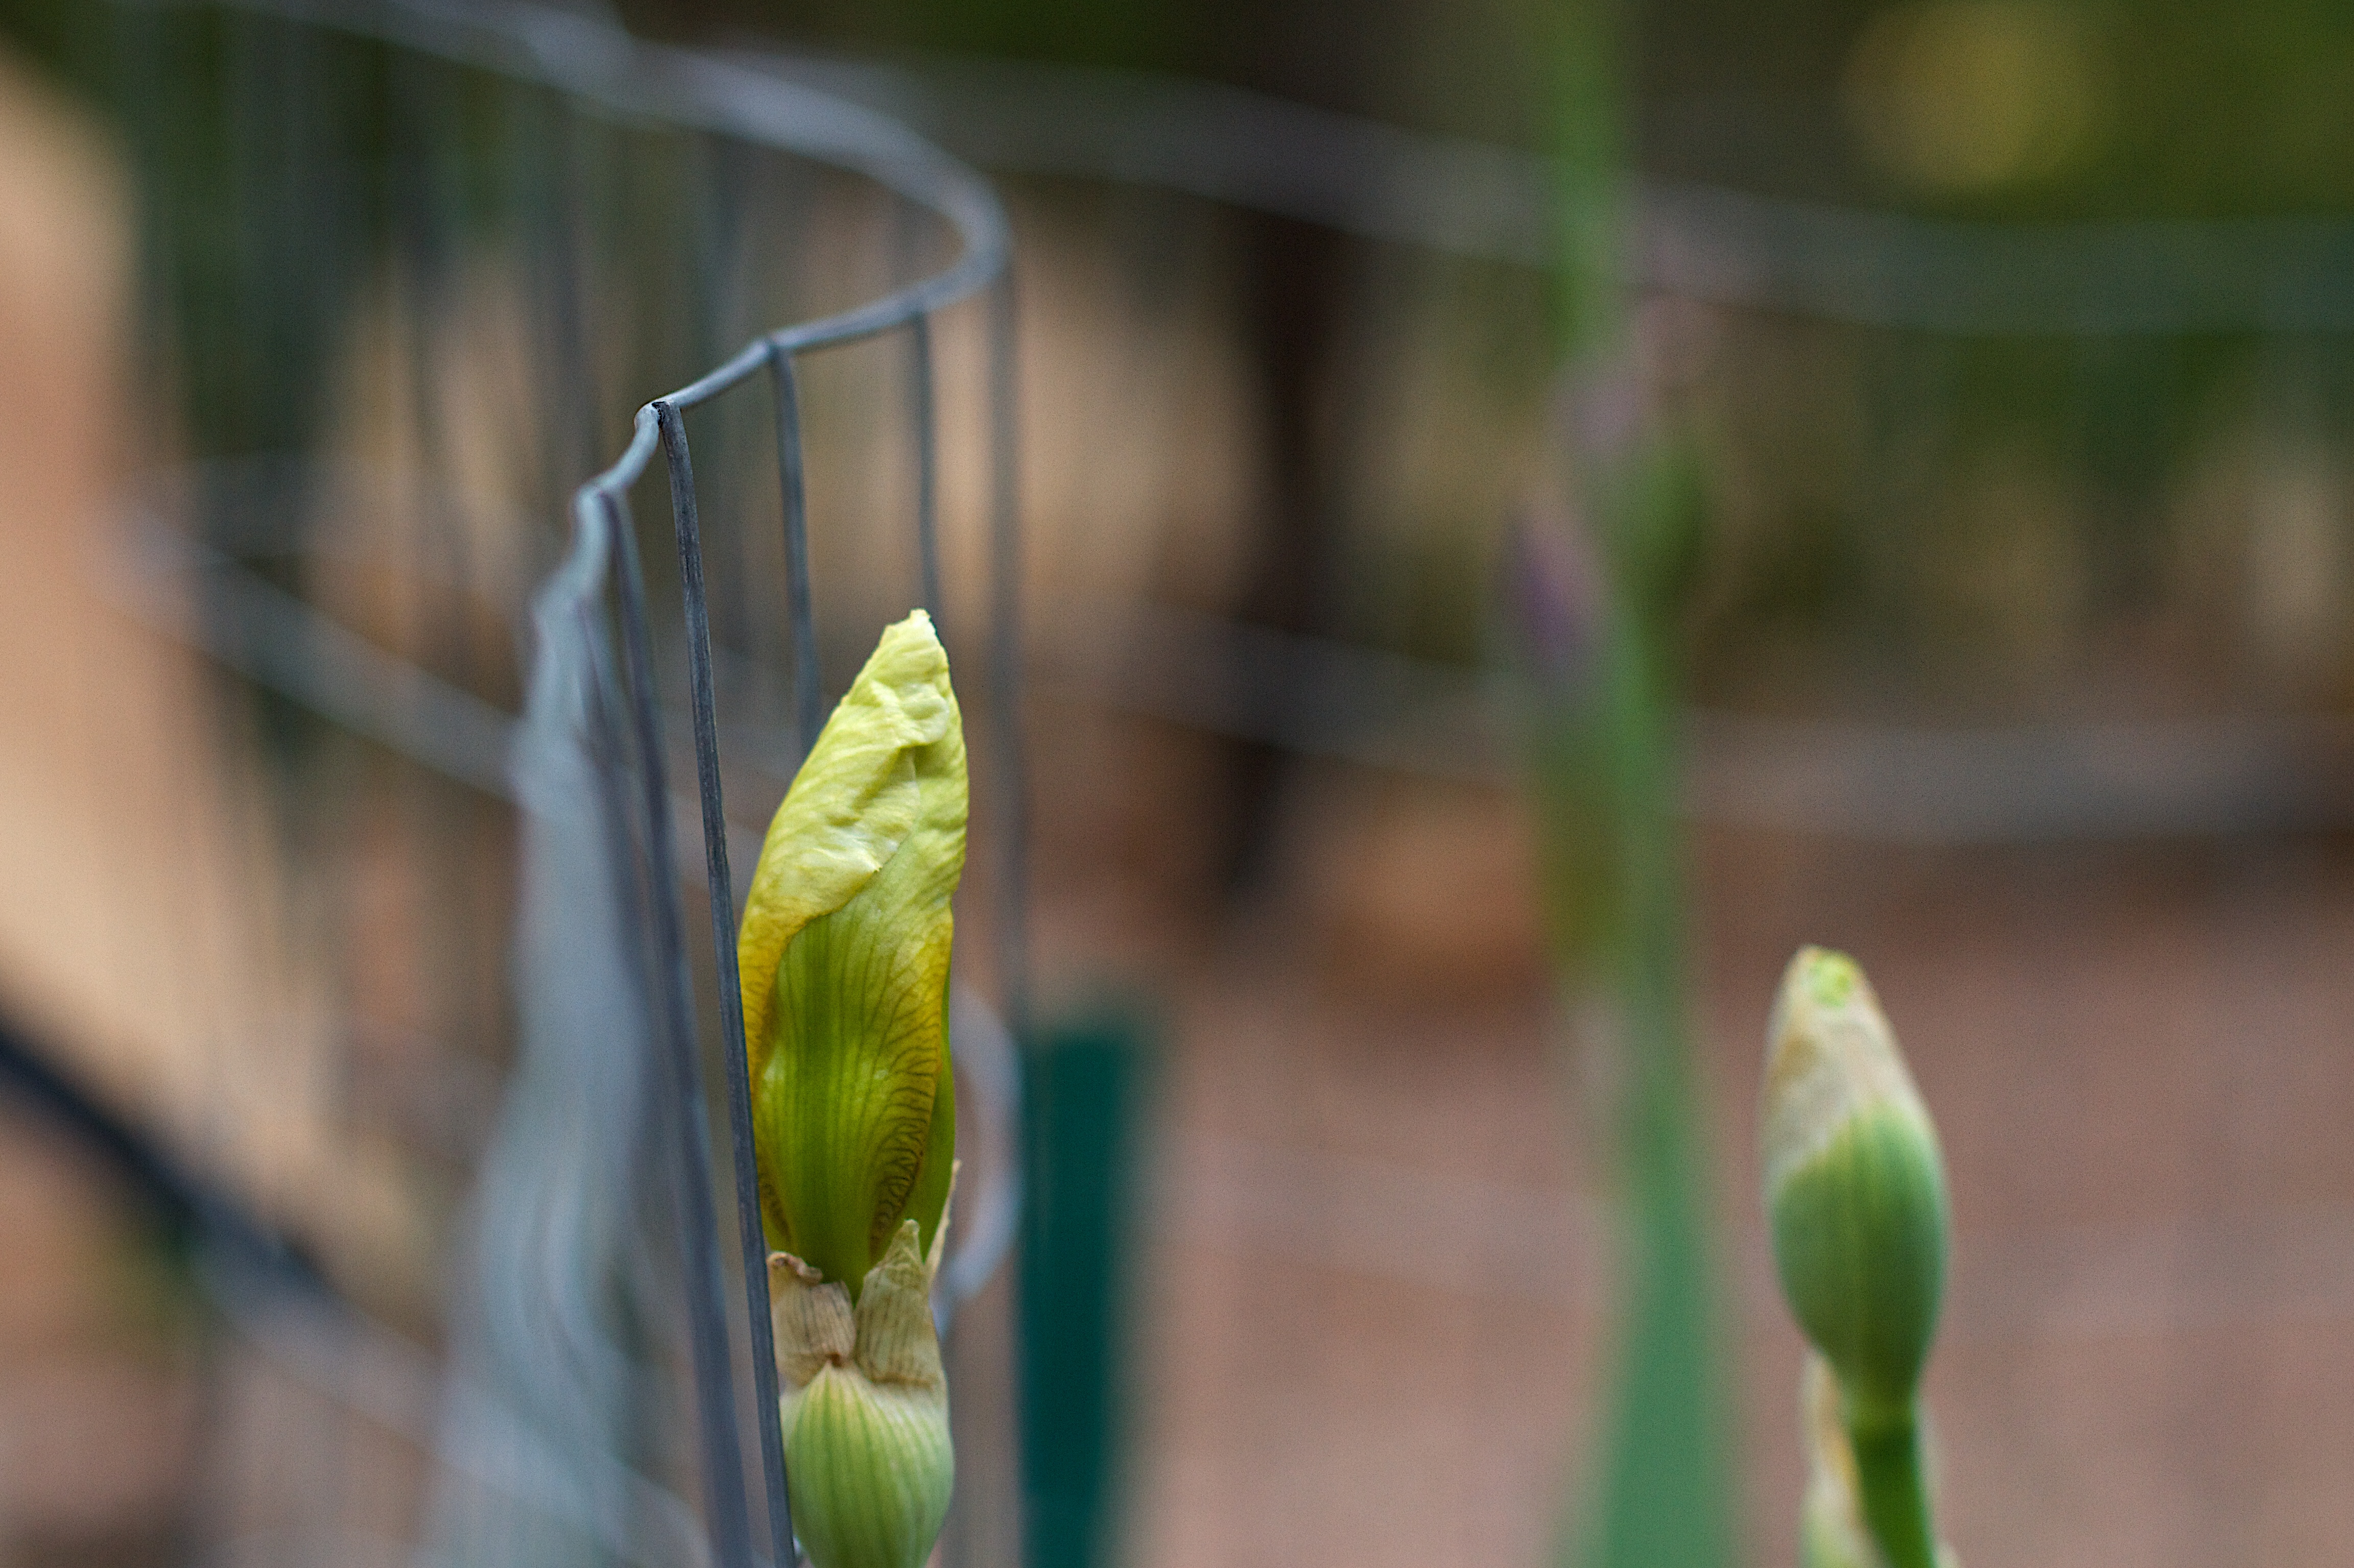
bird, plant, flower, green, yellow, fauna, iris, parakeet, grass family, plant stem